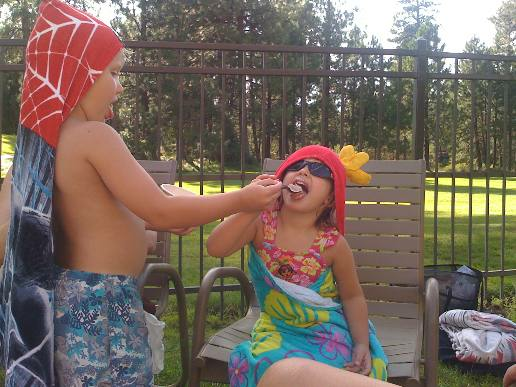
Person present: Yes